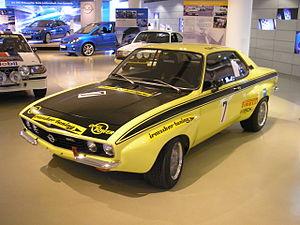
Walter Röhrl né le 7 mars 1947 à Ratisbonne est un pilote automobile allemand qui fut entre autres deux fois Champion du monde des rallyes, une fois d'Europe, et une fois d'Afrique, ainsi qu'à l'occasion un pilote d'endurance automobile.
Christian Geistdörfer, né le 1ᵉʳ février 1953, est un copilote allemand, qui fut entre autres deux fois Champion du monde des copilotes de rallyes, et une fois champion d'Afrique des rallyes.